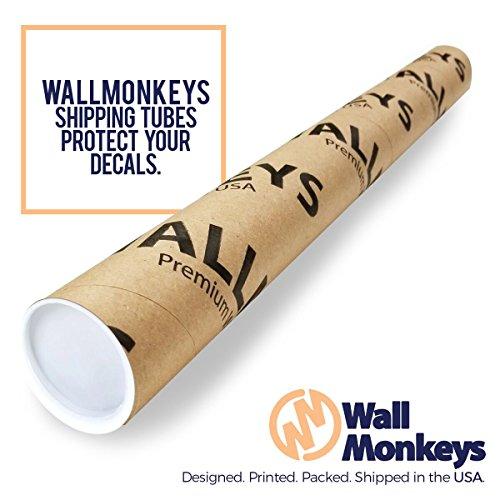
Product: Wallmonkeys GEN-16418-36 WM53182 Cute Baby Green Cartoon Snake Peel and Stick Wall Decals (36 in H x 30 in W), Large
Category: Baby Products | Nursery | Décor | Wall Décor | Stickers
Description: Great Condition.
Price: $39.96
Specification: ASIN:B016094JGU|ShippingWeight:1.16pounds(Viewshippingratesandpolicies)|DomesticShipping:Currently,itemcanbeshippedonlywithintheU.S.andtoAPO/FPOaddresses.ForAPO/FPOshipments,pleasecheckwiththemanufacturerregardingwarrantyandsupportissues.|InternationalShipping:Thisitemisnoteligibleforinternationalshipping.LearnMore|DateFirstAvailable:August21,2015